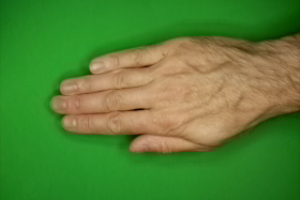
Label: paper